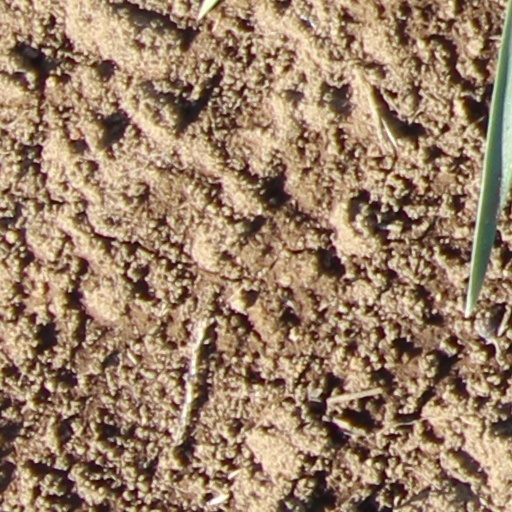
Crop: wheat